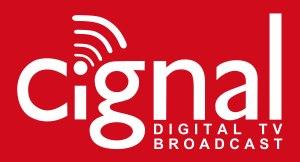
Cignal est un fournisseur de services de télévision par satellite basé sur l'abonnement aux Philippines. Cignal est la propriété de MediaQuest Holdings et de PLDT.